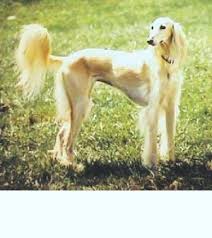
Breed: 206-n000051-Saluki